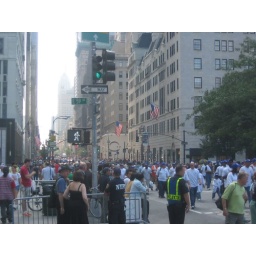
Lots of people in blue hats